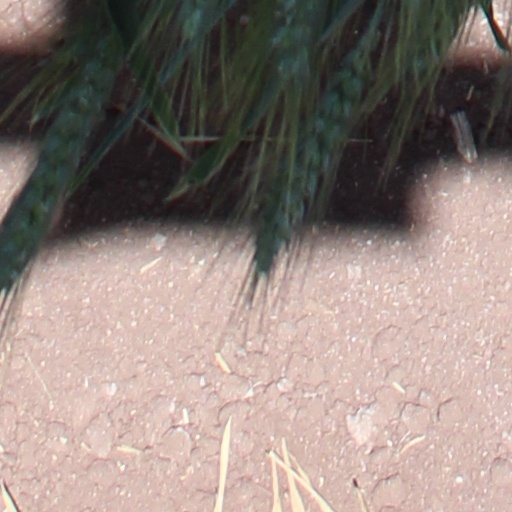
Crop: wheat